Bet hedging (biology)

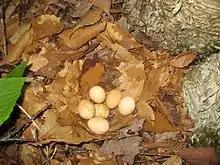
Variance in egg size is an example of bet-hedging. Fitness may be maximized by producing many, small eggs and thus many offspring. However, larger eggs may help offspring survive stressful conditions. Producing a range of egg sizes can both ensure that some offspring survive stressful conditions, and that many offspring are produced in good conditions.

Biological bet hedging occurs when organisms suffer decreased fitness in their typical conditions in exchange for increased fitness in stressful conditions. Biological bet hedging was originally proposed to explain the observation of a seed bank, or a reservoir of ungerminated seeds in the soil. For example, an annual plant's fitness is maximized for that year if all of its seeds germinate. However, if a drought occurs that kills germinated plants, but not ungerminated seeds, plants with seeds remaining in the seed bank will have a fitness advantage. Therefore, it can be advantageous for plants to "hedge their bets" in case of a drought by producing some seeds that germinate immediately and other seeds that lie dormant. Other examples of biological bet hedging include female multiple mating, foraging behavior in bumble bees, nutrient storage in rhizobia, and bacterial persistence in the presence of antibiotics.